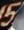
Number: 5